Pittsworth Shire Council Chambers and Shire Hall

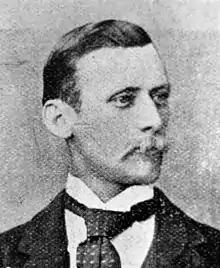
W. P. Copp

William Perham Copp was born in the Logan River district, Queensland in 1868 and settled in the Pittsworth area in 1887. Copp was working as a builder and contractor by 1892, later expanding his activities to include cabinet-making. From 1915 he practised as an architect in Pittsworth. Copp was a member for the local Shire Councils from until his death in 1919. Following his death, in Toowoomba on 24 February 1919, he was described in "The Queenslander" as "one of Pittsworth's best known residents".